Dési Bouterse

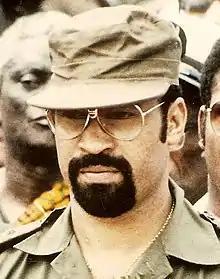
Bouterse as the Commander of the Armed Forces in 1985

On 25 February 1980, Bouterse, Horb, and fourteen other sergeants overthrew the Henck Arron government with a violent military coup d'état, now known as the Sergeants Coup. The sergeants who accomplished this coup were known as the "Groep van zestien" (Group of Sixteen), led by Bouterse. After the coup, he became chairman of the National Military Council of Suriname and as such the "de facto" dictator of Suriname. From then until 1988, Bouterse was the power behind puppet presidents installed by him.